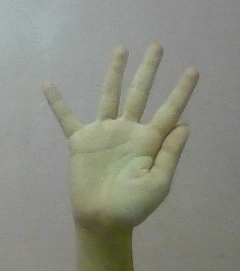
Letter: sheen